Marko Hübenbecker

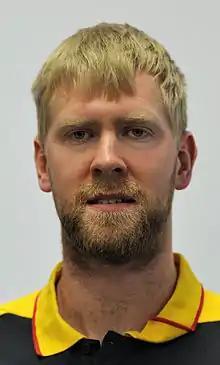
Hübenbecker in 2014

Marko Hübenbecker (also spelled Huebenbecker, born 14 June 1986) is a German bobsledder who has competed since 2008.